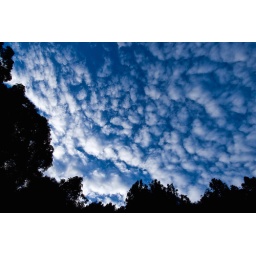
While Fergus was lobbing stones in the stream, I was admiring the clouds overhead.